I'm Breathless

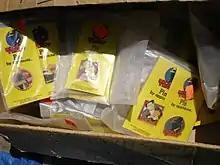
Merchandise related to "Dick Tracy". With this era, Madonna brought back the glamour from the Prohibition era.

"I'm Breathless" debuted at number 44 on the "Billboard" 200 during the week of June 9, 1990, peaking at number 2 two weeks later. In total, the album remained on the chart for twenty-five weeks. "I'm Breathless" was certified double-platinum by the Recording Industry Association of America (RIAA), denoting shipment of over two million copies throughout the country. On June 2, 1990, "I'm Breathless" entered the Canadian "RPM" Albums Chart at number 39, eventually peaking at number three. During the week of November 10, 1990, the album spent its last week on the chart, exiting at number 99, after spending 24 weeks on the album's chart. To date, the album has been certified double-platinum by the Canadian Recording Industry Association (CRIA) for shipment of 200,000 copies.